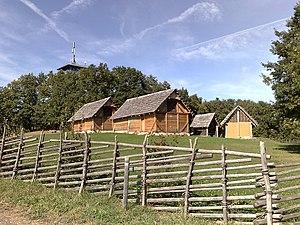
L´oppidum de Burg sur la colline de Burgberg près de Schwarzenbach en Basse-Autriche était un des plus grands camps fortifiés celtes d´Autriche.